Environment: real
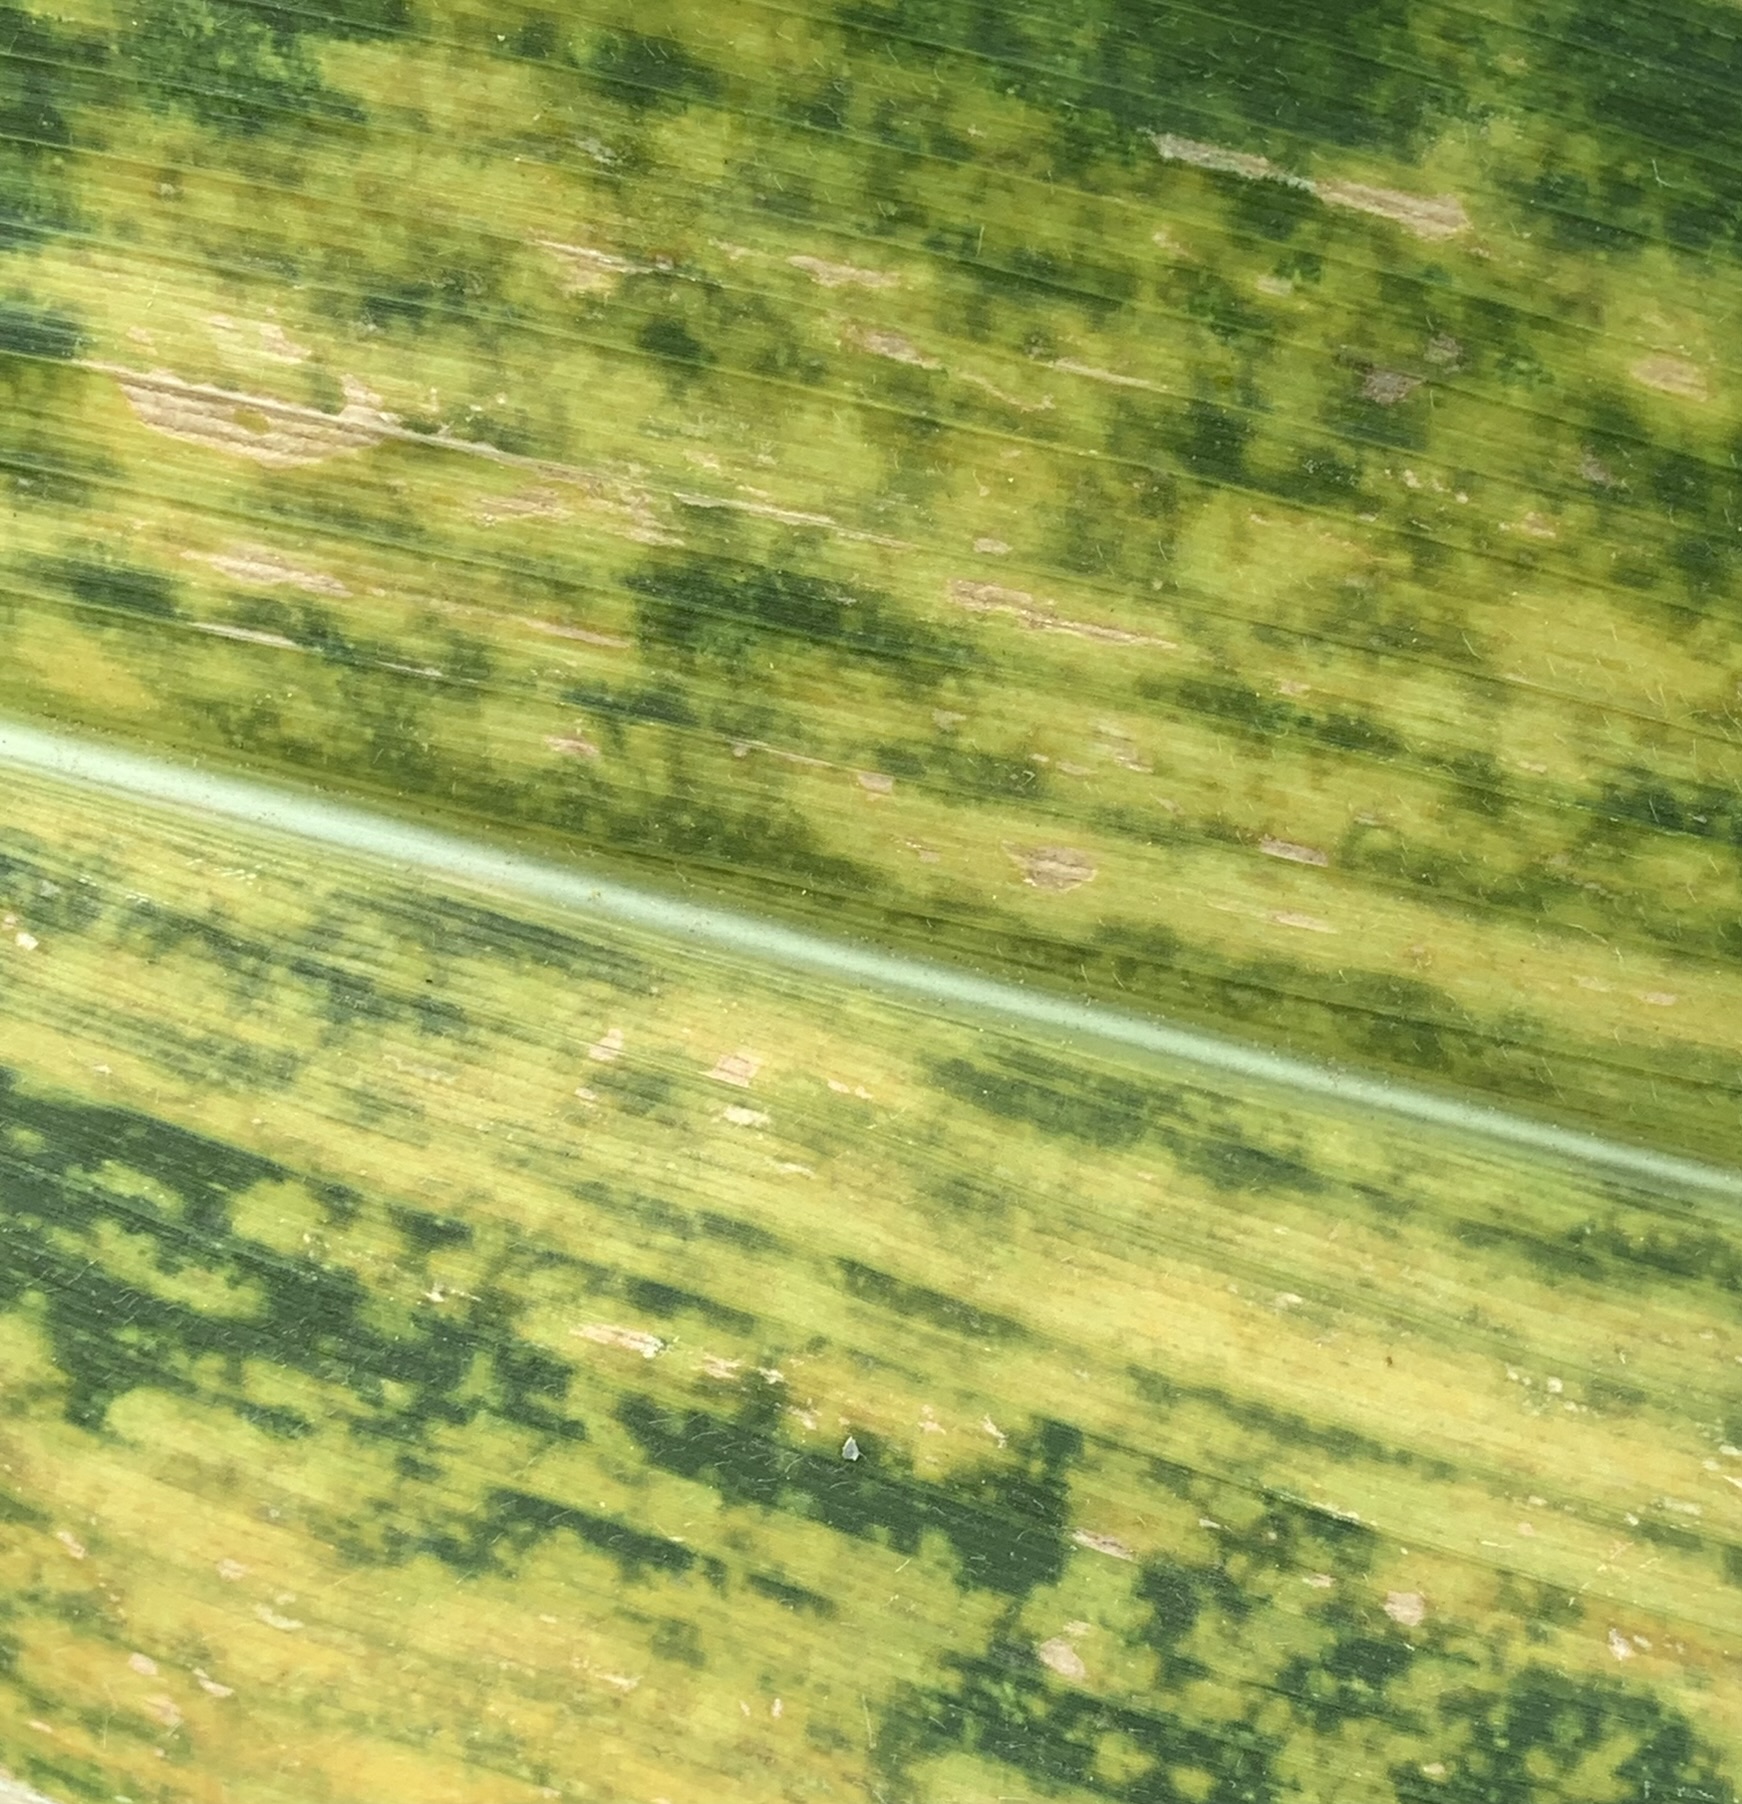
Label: lethal_necrosis